South Breeze School

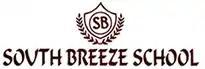

South Breeze School is an English-medium educational institution located in Dhaka, Bangladesh. Founded in 1986 by principal Zeenat Chowdhury, the original campus was located in Dhanmondi. The campus was relocated in 2000, and in 2004, a new additional section was opened in Uttara.